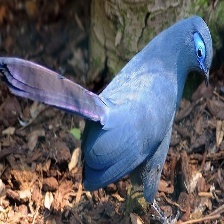
Species: BLUE COAU
Scientific name: COUA CAERULEA